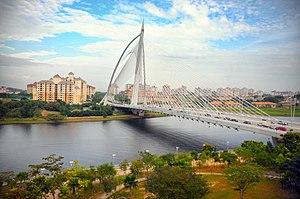
Cette liste de ponts de Malaisie présente des ponts de Malaisie remarquables tant par leurs caractéristiques dimensionnelles, que par leur intérêt architectural ou historique.